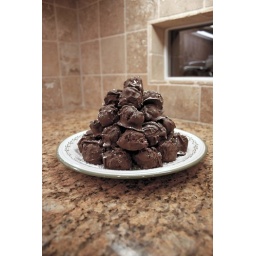
Balls of red velvet chocolate cake frozen in melted chocolate and dusted with powdered sugar